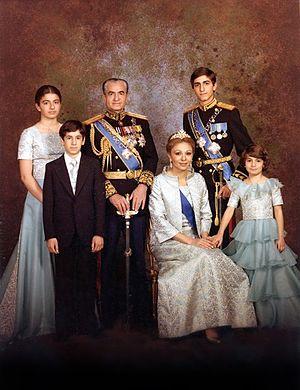
De gauche à droite, Fahranaz, Ali Reza, Mohammed Reza Shah Pahlavi, Farah Pahlavi, Reza, Leila.
Mohammad Reza Chah Pahlavi ou Muhammad Rizā Shāh Pahlevi dit Aryamehr, né le 26 octobre 1919 à Téhéran et mort le 27 juillet 1980 au Caire, était le second et dernier monarque de la dynastie Pahlavi de la monarchie iranienne. Dernier chah d'Iran, il régne du 16 septembre 1941 au 11 février 1979. Contraint à l'exil le 16 janvier 1979, Mohammad Reza Pahlavi est remplacé par un conseil royal et renversé par la Révolution iranienne, mais n'abdique jamais officiellement. Il succéde à son père, Reza Chah, lorsque ce dernier, jugé trop proche de l'Allemagne nazie, est contraint d'abdiquer en septembre 1941 lors de l'invasion anglo-soviétique de l'Iran. Au lendemain de la Seconde Guerre mondiale, le jeune chah est confronté aux tentatives sécessionnistes dans les provinces du nord-est lors de la crise irano-soviétique et aux rébellions tribales dans le sud du pays. Mohammad Reza Pahlavi se rapproche par la suite des États-Unis et entretient des liens très étroits avec la Maison-Blanche, en particulier avec les présidents Dwight Eisenhower et Richard Nixon.
Farahnaz Pahlavi est la fille aînée du dernier chah d'Iran et de sa troisième épouse l'impératrice Farah.